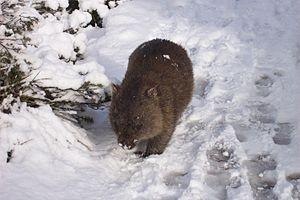
L'Australie reçoit suffisamment de neige pour pratiquer le ski sur les Alpes australiennes et une partie de la Tasmanie. Les Alpes traversent le Territoire de la capitale australienne, la Nouvelle Galles du sud et le Victoria et comprennent seize parcs et réserves nationaux Les Australiens ont fait du ski alpin à partir du XIXᵉ siècle, le point de départ étant probablement Kiandra en 1861. Parmi les stations de sports d'hiver les plus connues, on peut citer Thredbo et Perisher en Nouvelle-Galles du Sud, Mount Buller, Falls Creek et Mont Hotham au Victoria. Parmi les skieurs les plus connus, on peut citer Malcolm Milne, Zali Steggall, Alisa Camplin et Dale Begg-Smith.
L'Australie, en forme longue le Commonwealth d'Australie, est un pays de l'hémisphère sud dont la superficie couvre la plus grande partie de l'Océanie. En plus de l'île éponyme, l'Australie comprend également la Tasmanie ainsi que d’autres îles des océans Austral, Pacifique et Indien. Elle revendique aussi 6 000 000 km² en Antarctique. Les nations voisines comprennent notamment l'Indonésie, le Timor oriental et la Papouasie-Nouvelle-Guinée au nord, les îles Salomon, Vanuatu et le territoire français de Nouvelle-Calédonie au nord-est, la Nouvelle-Zélande au sud-est ainsi que le territoire français des îles Kerguelen à l'ouest des îles australiennes Heard et McDonald.
Les Alpes australiennes sont la partie méridionale de la cordillère australienne. Les Alpes traversent le Territoire de la capitale australienne, la Nouvelle Galles du sud et le Victoria, et comprennent seize parcs et réserves nationaux. Elles changent de nom en changeant d'État ; elles regroupent les Snowy Mountains en Nouvelle-Galles du Sud et la High Country dans l'État de Victoria et les monts Brindabella dans le Territoire de la capitale australienne. Qualifiées d'alpines par la présence de neige, ce sont surtout des collines ventrues avec, de temps en temps, quelques falaises.